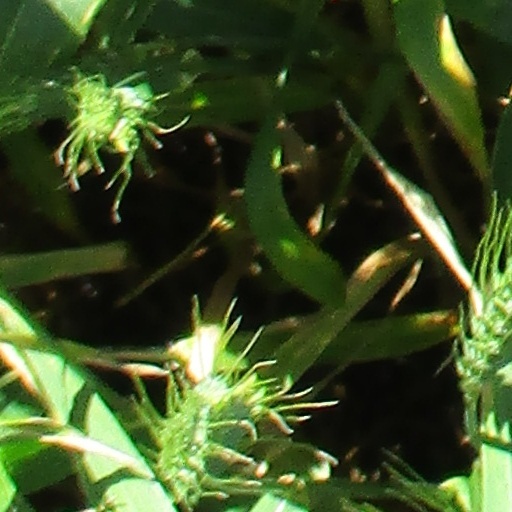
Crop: wheat